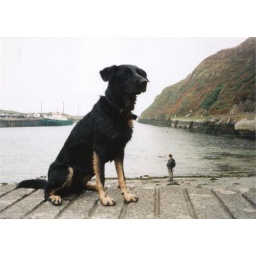
Wilson on the sea wall, me on the beach at Cape Clear Island. Another pic used in the book &amp;quot;Bitch!&amp;quot;